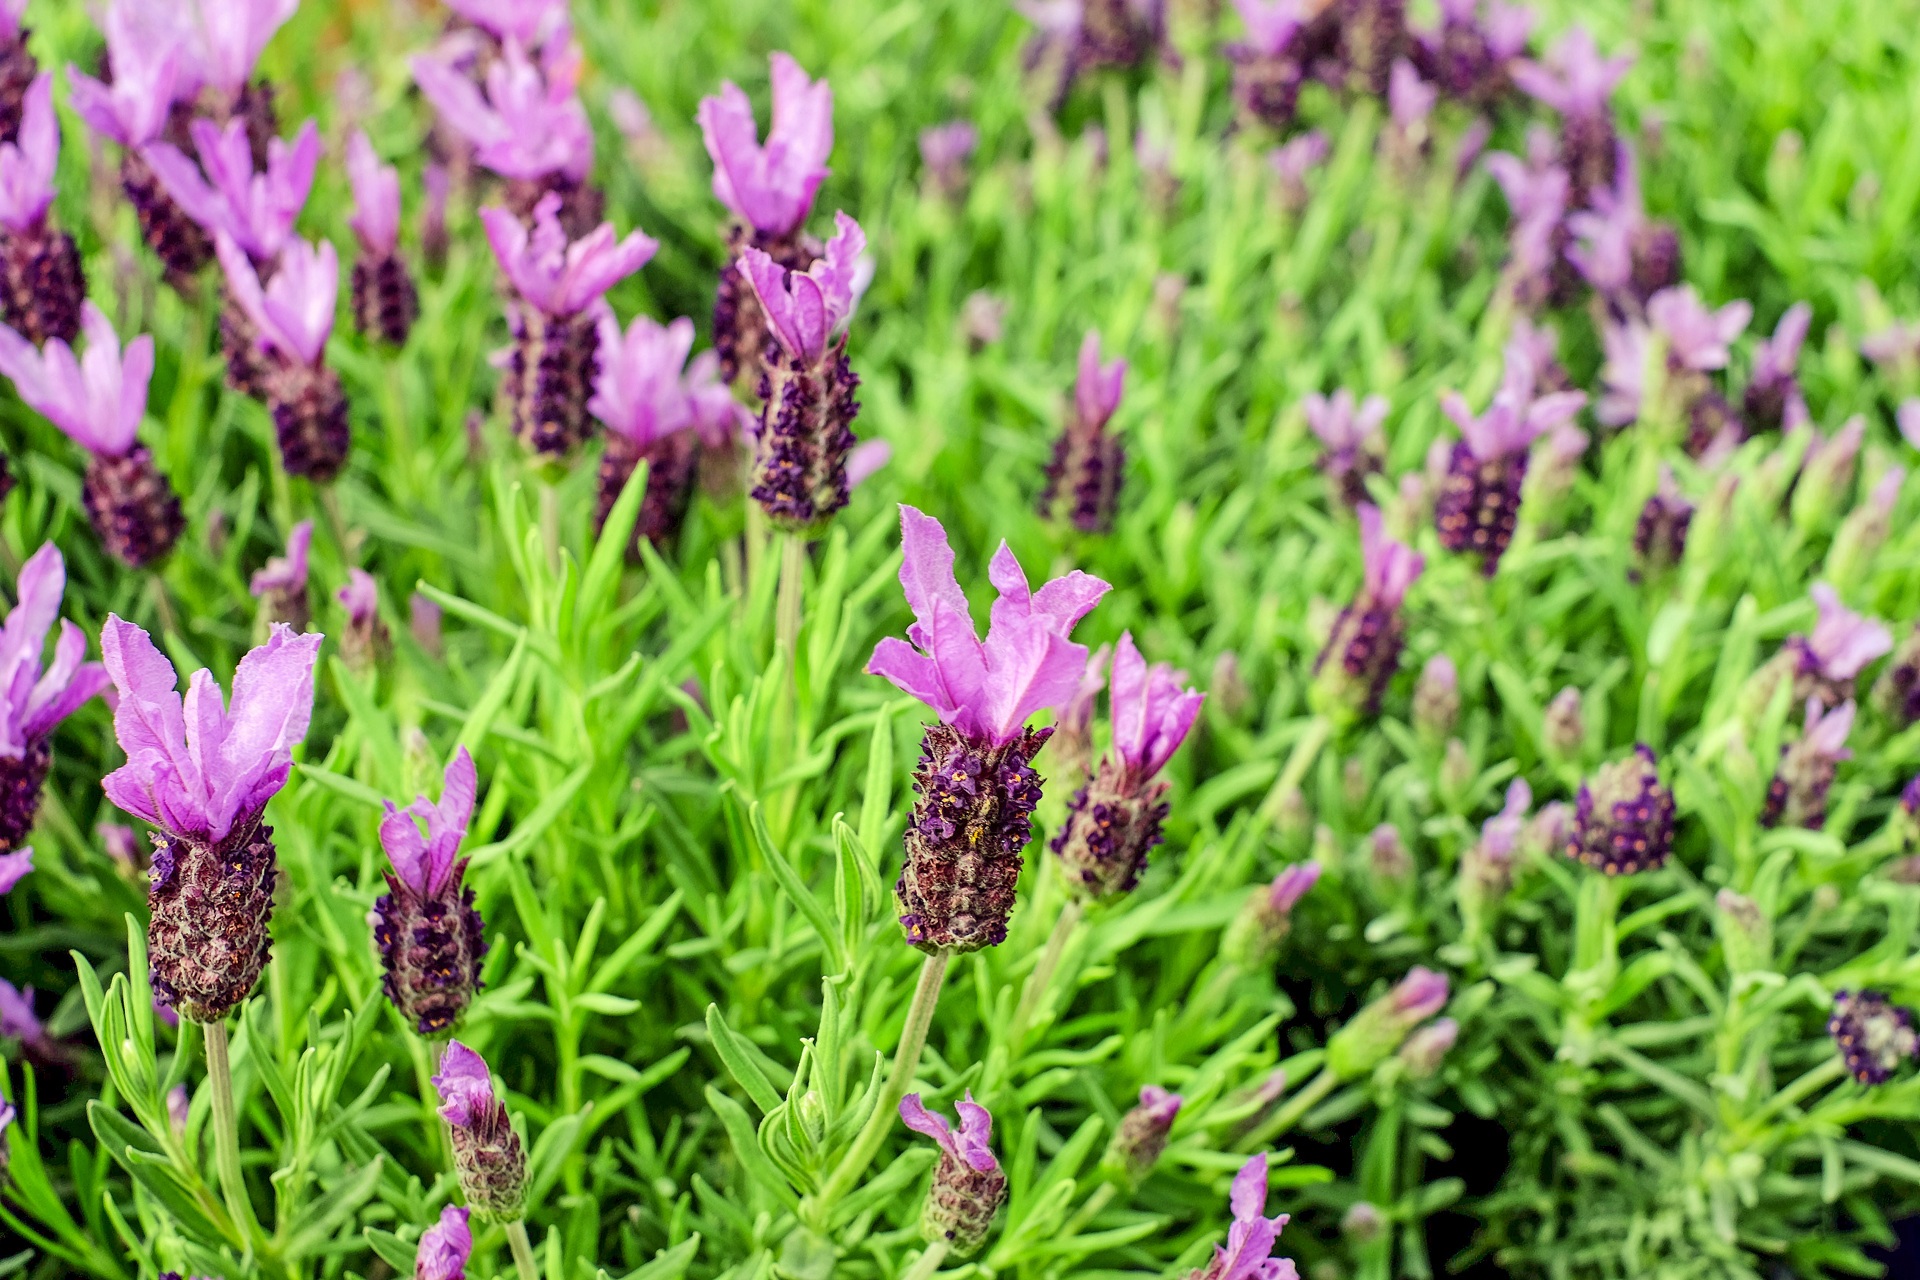
nature, grass, plant, meadow, flower, purple, bush, herb, botany, flora, lavender, wildflower, flowers, flowering plant, grass family, land plant, english lavender, french lavender